St Giles' Cathedral

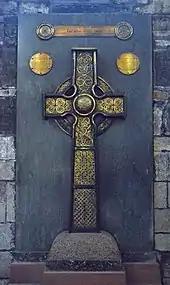
The Royal Scots Greys' Sudan memorial by John Rhind (1886)

Medieval tomb recesses survive in the Preston Aisle, Holy Blood Aisle, Albany Aisle, and north choir aisle; alongside these, fragments of memorial stones have been re-incorporated into the east wall of the Preston Aisle: these include a memorial to "Johannes Touris de Innerleith" and a carving of the coat of arms of Edinburgh.